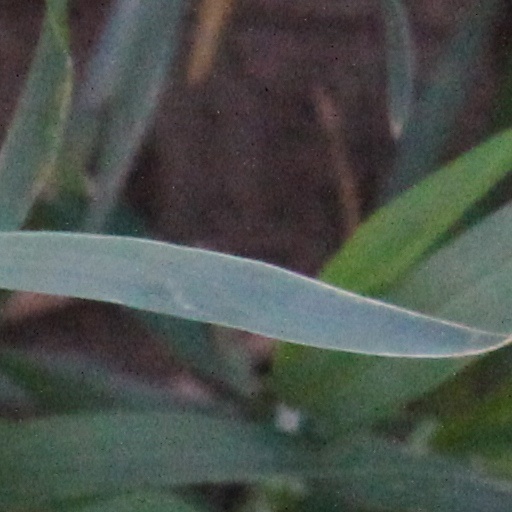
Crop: wheat